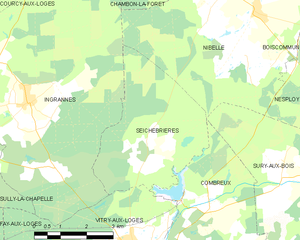
Seichebrières est une commune française, située dans le département du Loiret en région Centre-Val de Loire.